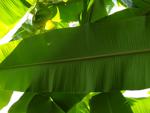
Label: healthy